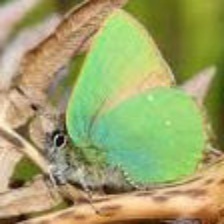
Species: GREEN HAIRSTREAK
Butterfly family (ImageNet category): lycaenid_butterfly